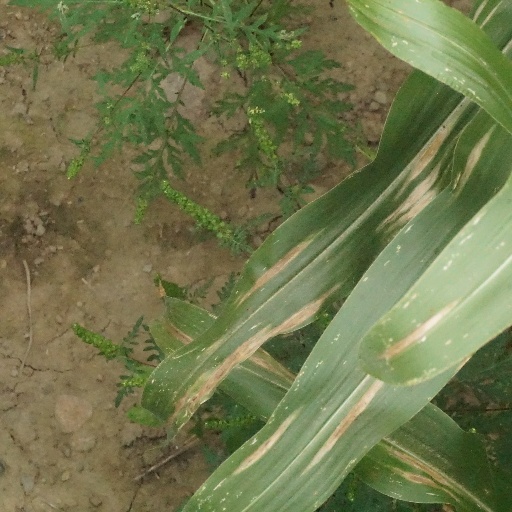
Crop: maize; corn